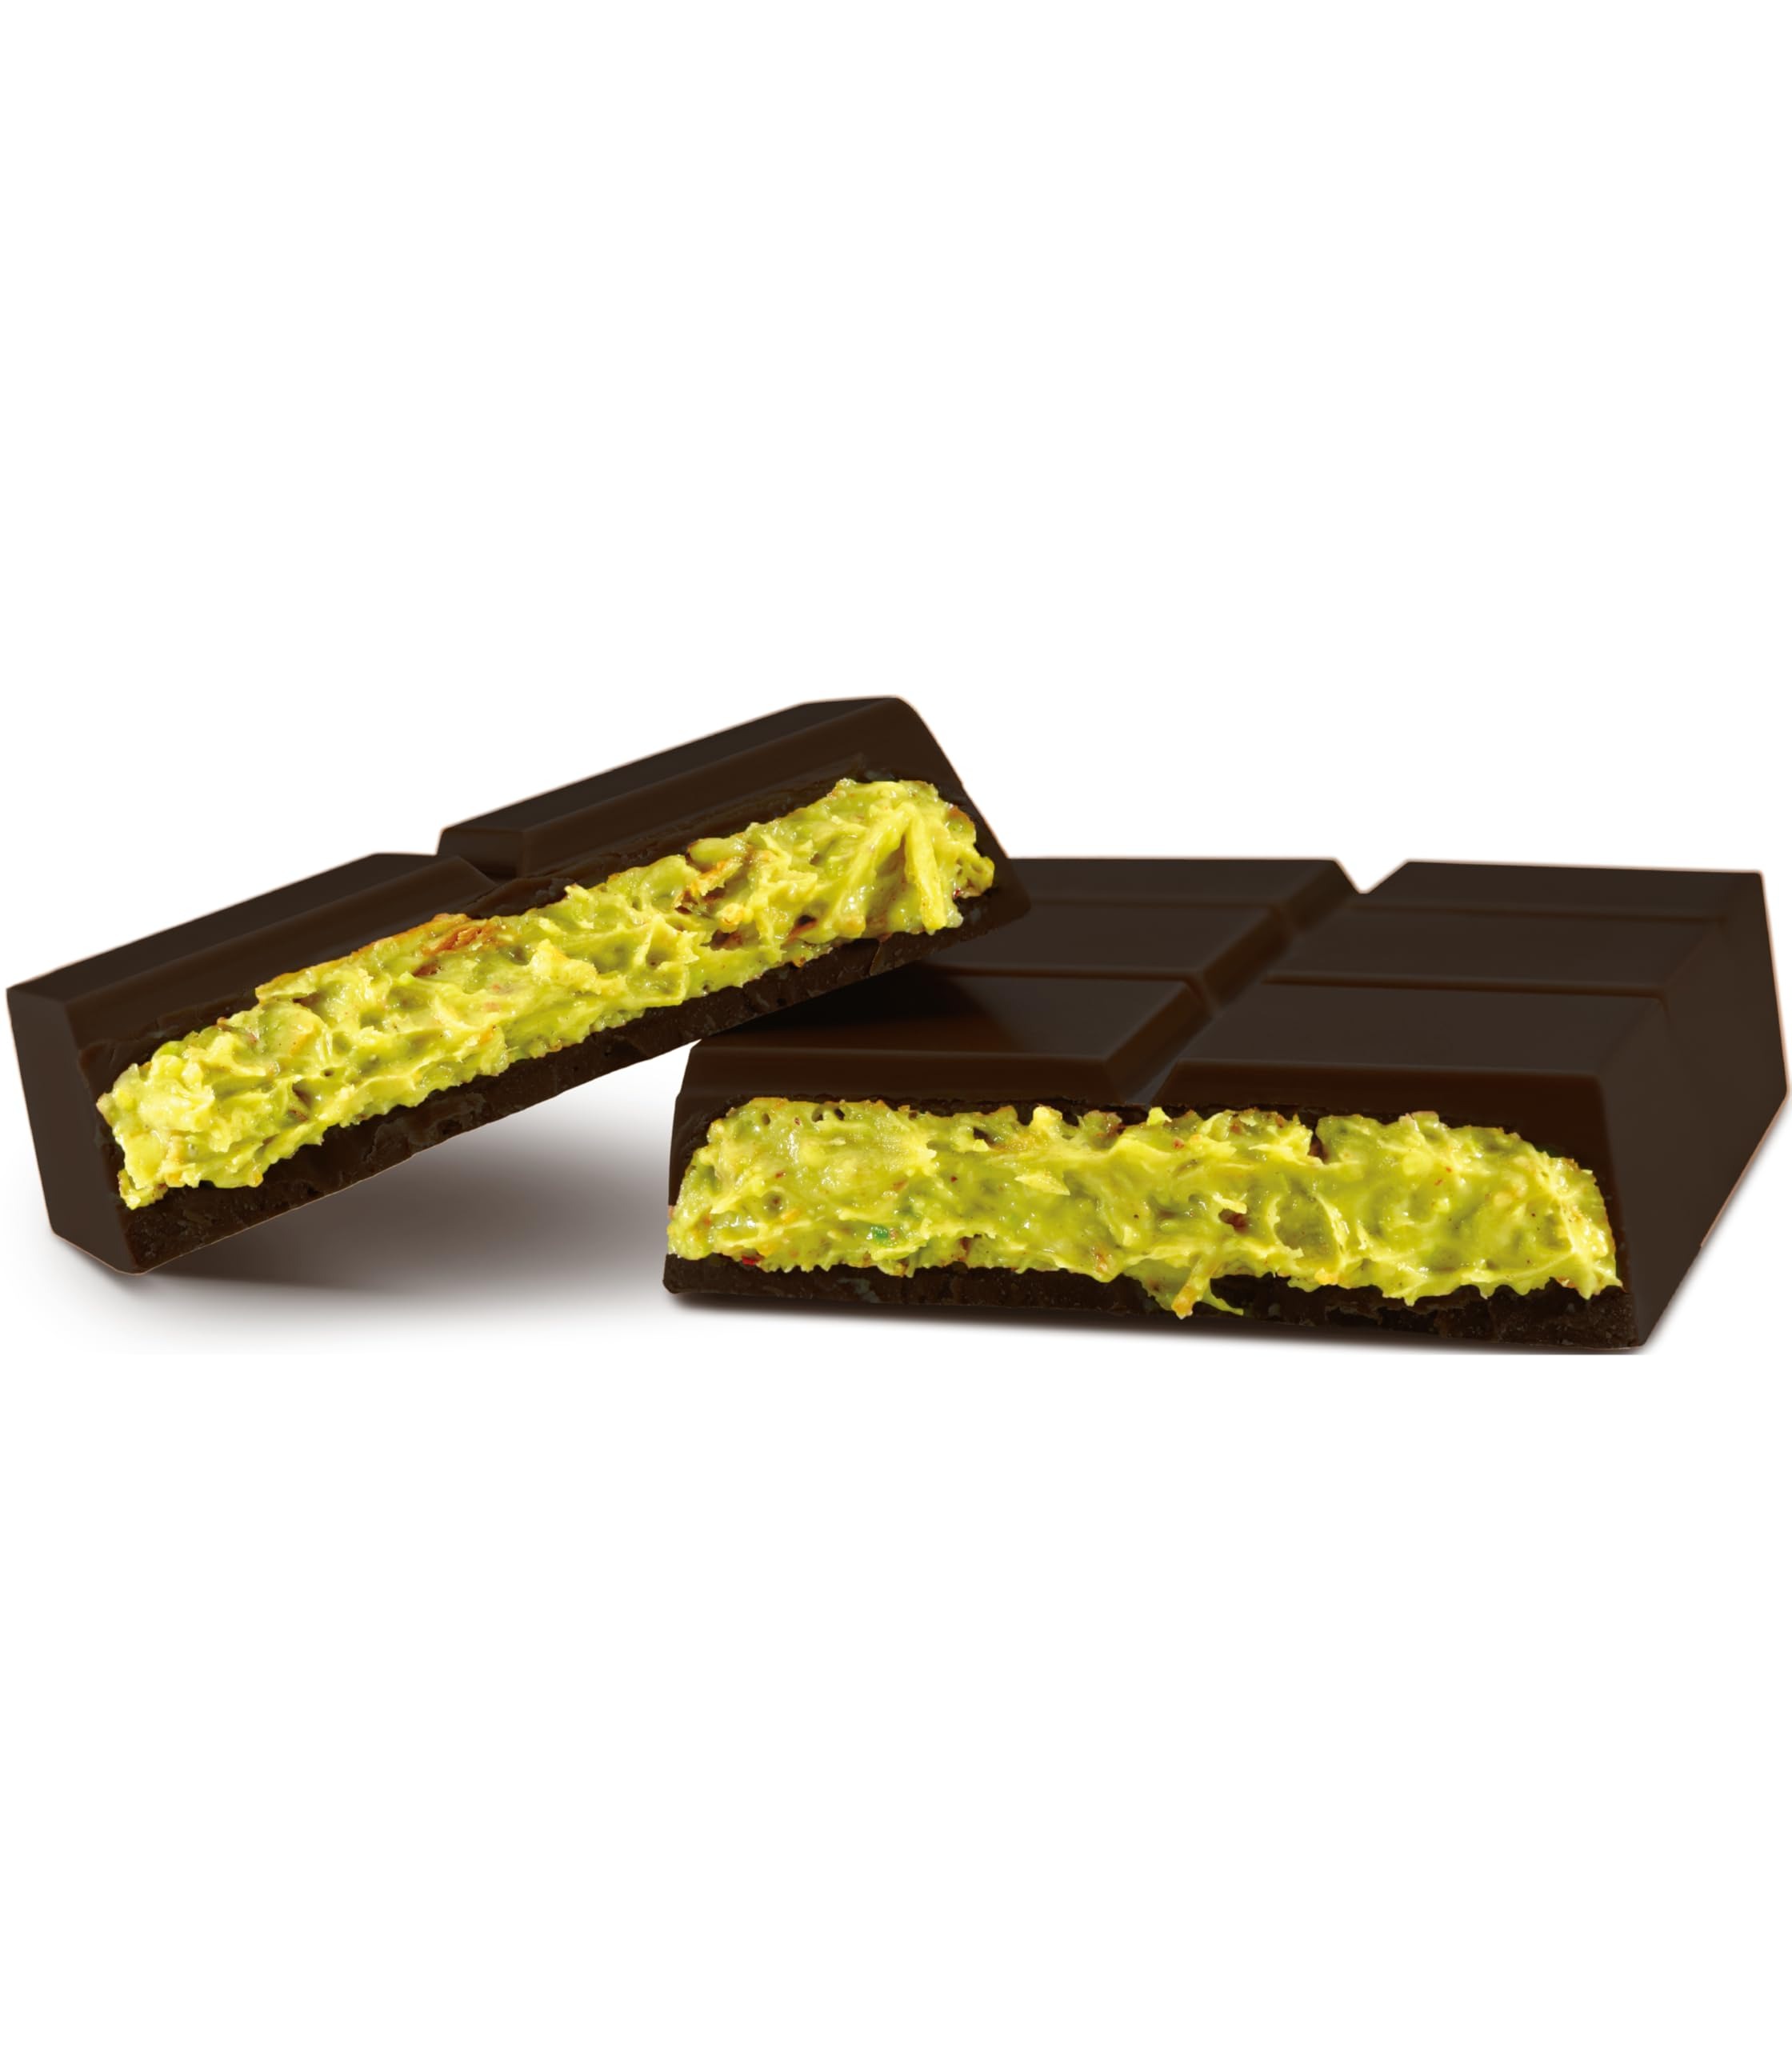
Item Name: Dark Dubai Chocolate Bar Pistachio I Viral Knafeh Chocolate Bar with Pistachio Cream and Kataifi (3.17 Ounces, Bitter)
Bullet Point 1: UNIQUE FLAVOR: Indulgent chocolate bar featuring traditional Middle Eastern knafeh dessert flavors combined with smooth pistachio cream filling
Bullet Point 2: PREMIUM INGREDIENTS: Crafted with rich chocolate coating, creamy pistachio filling, and authentic kataifi pastry pieces for perfect texture
Bullet Point 3: DUBAI INSPIRED: A creative fusion dessert that brings together classic Middle Eastern and contemporary chocolate confectionery
Bullet Point 4: TEXTURE COMBINATION: Delicate layers of crispy kataifi pastry strands complement the smooth chocolate and creamy pistachio filling
Bullet Point 5: GOURMET TREAT: Perfect for chocolate enthusiasts seeking unique flavor experiences with its blend of traditional and modern elements
Bullet Point 6: Contains: Gluten (Wheat Flour), milk, soy and pistachio. May contain traces of other nuts.
Product Description: Experience the perfect fusion of Middle Eastern flavors with this viral Knafeh-inspired chocolate bar. Each bite delivers a delightful combination of smooth pistachio cream and crispy kataifi pastry strands enrobed in rich chocolate. This unique treat brings the beloved taste of traditional Dubai desserts in a convenient chocolate bar format. The contrasting textures of crunchy kataifi and creamy pistachio filling create an indulgent taste experience that chocolate lovers and Middle Eastern dessert enthusiasts will appreciate. Perfect for gifting or treating yourself to something special, this innovative chocolate bar offers a delicious way to explore the distinctive flavors of Middle Eastern confectionery.
Value: 3.1747
Unit: Ounce

Price: 14.99